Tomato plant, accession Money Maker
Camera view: bottom (45 deg); turntable rotation: 180 degrees
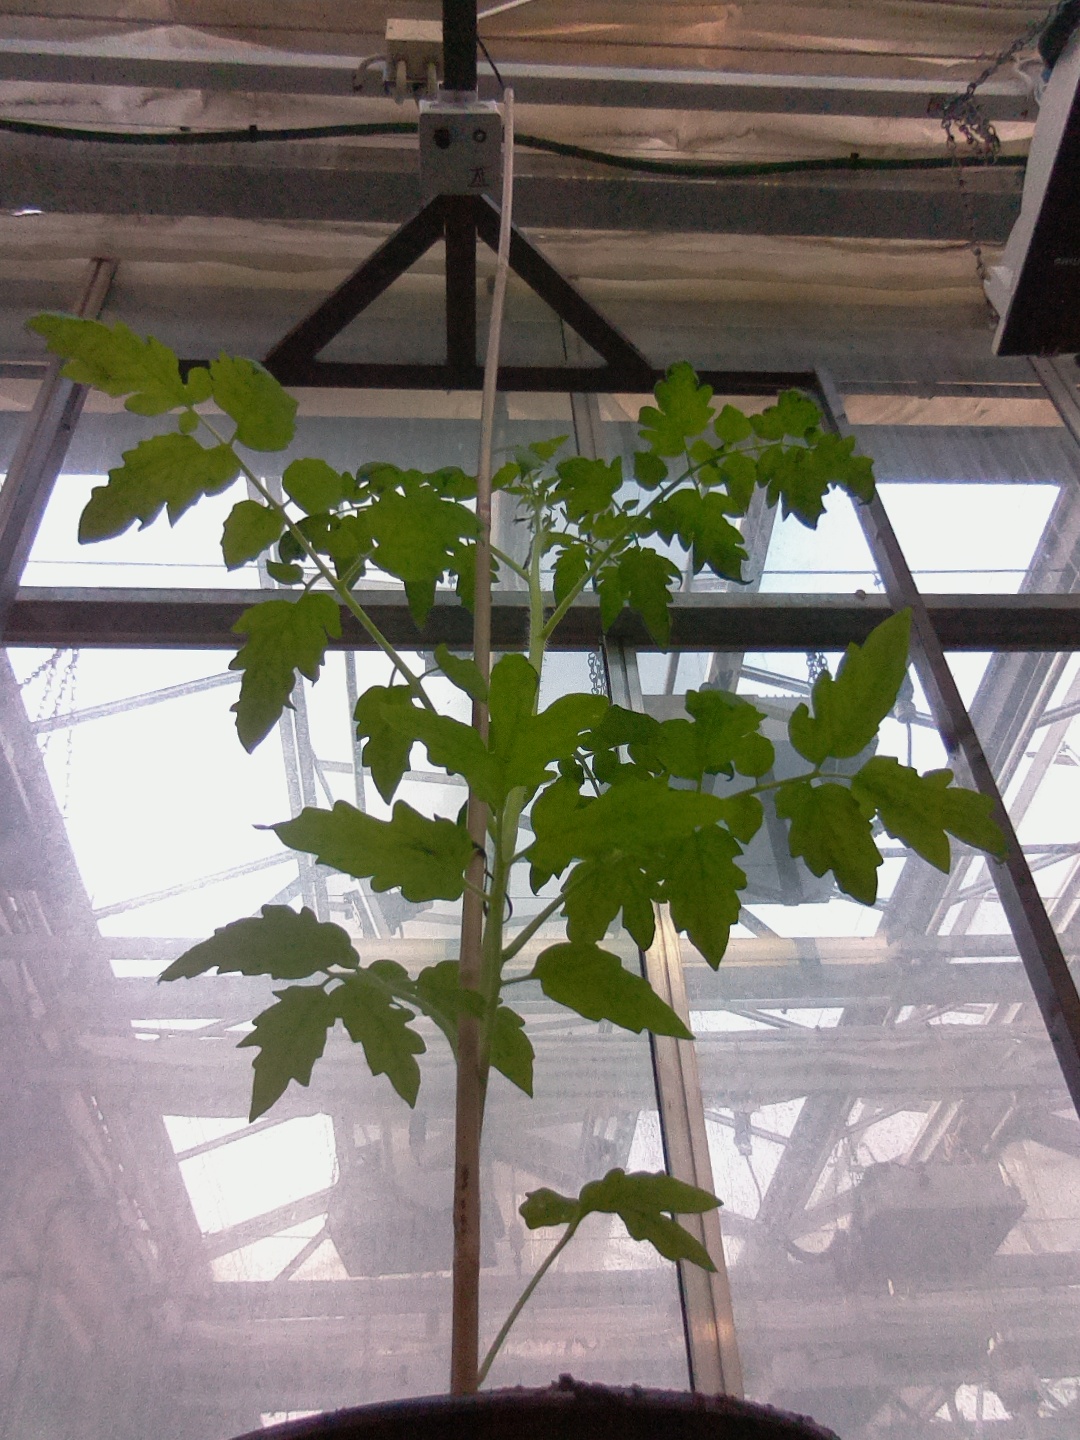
BBCH growth stage 15: 10 of true leaves visible